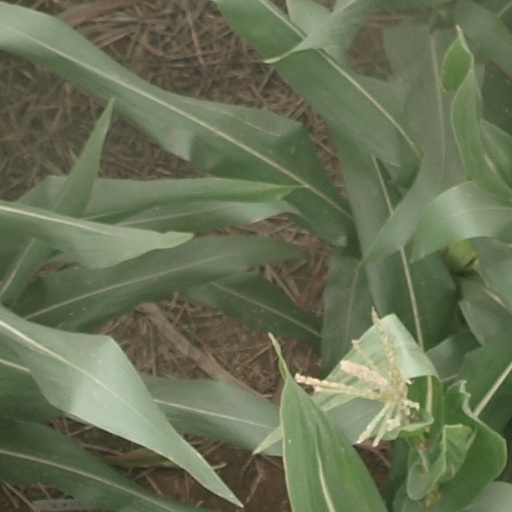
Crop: maize; corn